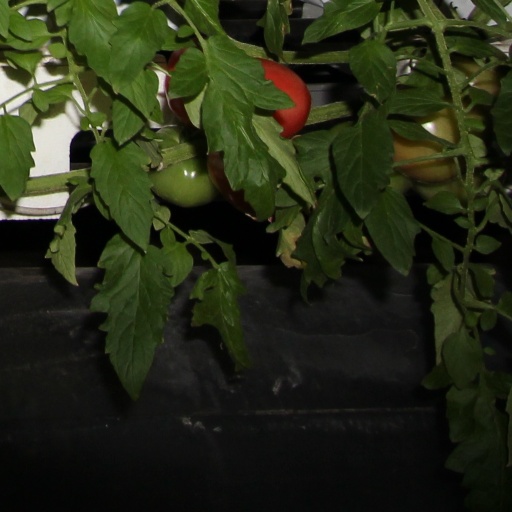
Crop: tomato